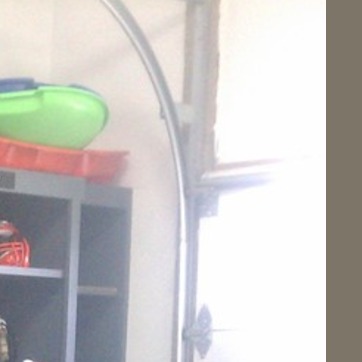
Material: metal